Government of Ohio

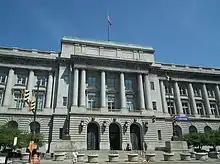
Cleveland City Hall

The entire area of the state is encompassed by townships. When the boundaries of a township are coterminous with the boundaries of a city or village, the township ceases to exist as a separate government (called a paper township). Townships are governed by a three-member board of township trustees. Townships may have limited home rule powers.